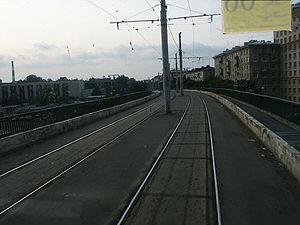
Le tramway de Saint-Pétersbourg en Russie était réputé pour être le plus grand réseau de tramway au monde. À la fin des années 1980, ses voies couraient sur environ 340 kilomètres. Depuis 1995, le réseau de tramway s'est fortement rétracté avec la suppression de nombreuses portions de voies en centre-ville. De sorte que le réseau de Melbourne est désormais plus long. Si le réseau avait encore une longueur de 285 km en 2001, elle se limitait au début 2007 à 220 km parcourus par 39 lignes différentes. Il est exploité par Gorelektrotrans, une société municipale qui est également propriétaire du réseau de trolleybus.